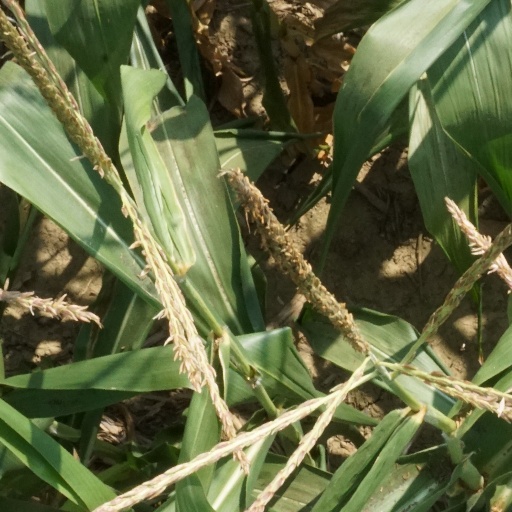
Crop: maize; corn